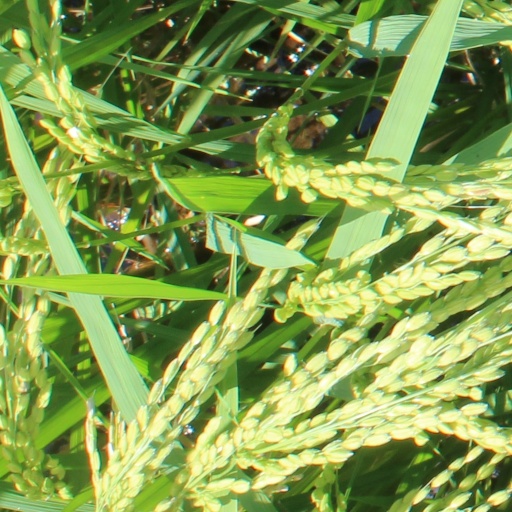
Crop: rice